Dwyane Wade

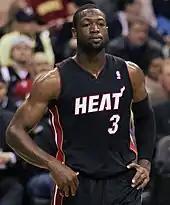
Wade with the Miami Heat in 2011

Dwyane Tyrone Wade Jr. ( or , born January 17, 1982) is an American former professional basketball player who is currently the co-owner of the Utah Jazz of the National Basketball Association. He is also currently the host of the American adaptation of "The Cube". Widely regarded as one of the greatest shooting guards in NBA history, he spent the majority of his 16-year career playing for the Miami Heat of the National Basketball Association (NBA) and won three NBA championships, was a 13-time NBA All-Star, an eight-time member of the All-NBA Team, and a three-time member of the All-Defensive Team. Wade is also Miami's all-time leader in points, games played, assists, steals, shots made, and shots taken.